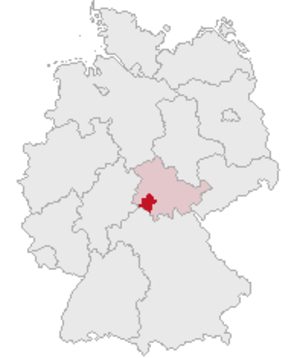
L'arrondissement de Schmalkalden-Meiningen est un arrondissement de Thuringe. Son chef-lieu est Meiningen.